Imperial Japanese Navy in World War II

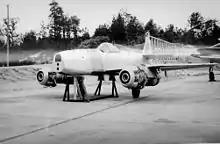
Japan's first jet-powered aircraft, the Imperial Japanese Navy's Nakajima J9Y "Kikka" (1945)

Even after the disaster at Philippine Sea, the IJN was still a formidable force. Of the 12 battleships that were available at the beginning of the war in 1941–42, nine still remained operational, together with 14 out of the original 18 heavy cruisers. However, efforts to rebuild the carrier force were unsuccessful since the training given to new aviators was of a very low standard. Consequently, the new carriers never went to sea with a full air group. This left the Japanese with a ragtag collection of carriers, led by "Zuikaku", which was the sole survivor of the Pearl Harbor attack force. The Japanese were left with two choices: either commit their remaining strength in an all-out offensive, or sit by while the Americans occupied the Philippines and cut the sea lanes between Japan and vital resources from the Dutch East Indies and Malaya. The plan devised by the IJN was a final attempt to create a decisive battle using its last remaining strength, the firepower of its heavy cruisers and battleships, which were to be all committed against the American beachhead at Leyte. The Japanese planned to use their remaining carriers as bait, in order to lure the American carriers away from Leyte Gulf long enough for the heavy warships to enter and destroy any American ships present.